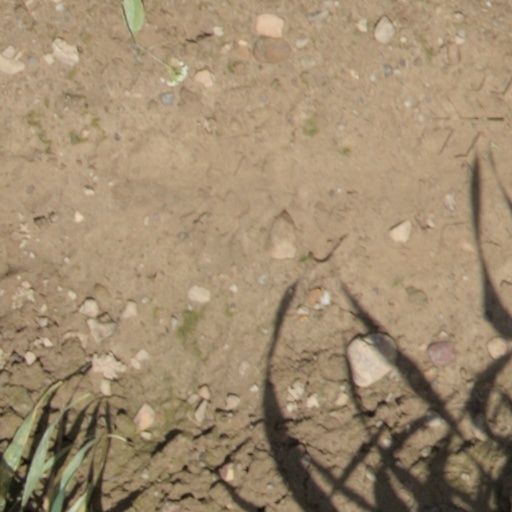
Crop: wheat